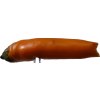
Label: pepper